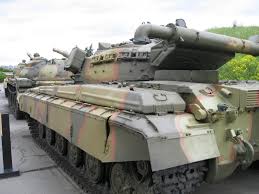
Label: T-64